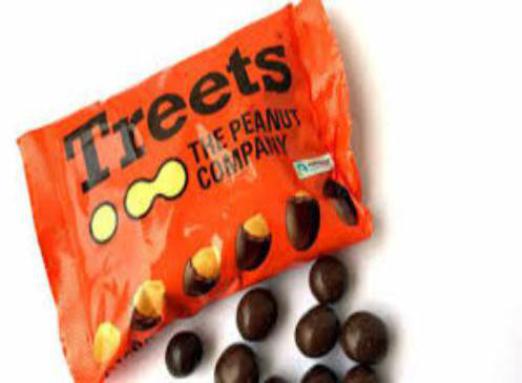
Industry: Food